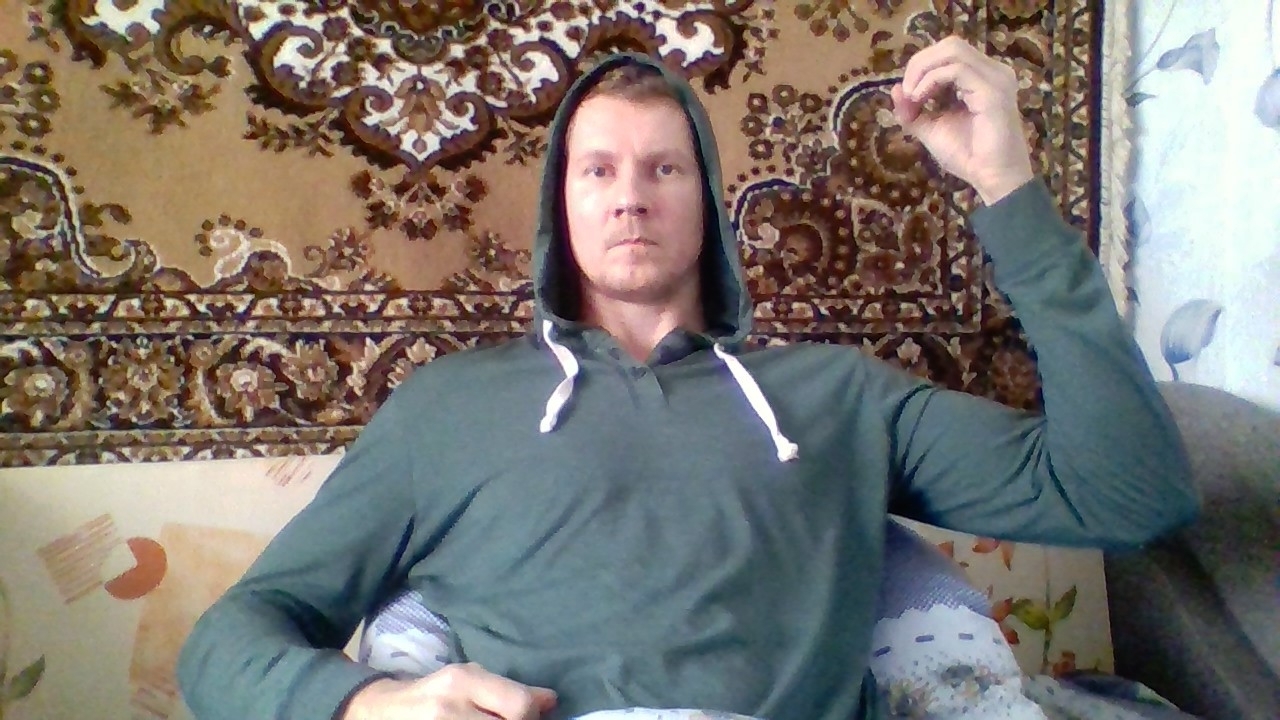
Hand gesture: grip